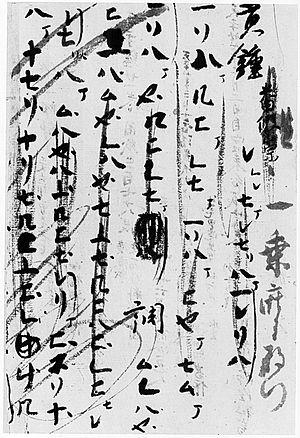
Le biwa est un instrument de musique à cordes traditionnel japonais. C'est un luth à manche court dérivé du pipa chinois, dont il a conservé le nom, et a lui-même probablement dérivé du barbat persan. Les plus anciens instruments conservés datent du VIIIᵉ siècle, époque de l'apport de la culture chinoise au Japon. La ressemblance de la forme du plus grand lac du Japon avec cet instrument, a inspiré le nom de ce lac, le lac Biwa. Il est l'instrument de la déesse Benten.
La notation musicale est la transcription sur un support d'une œuvre musicale afin de la conserver, de la diffuser et de l'interpréter ultérieurement.